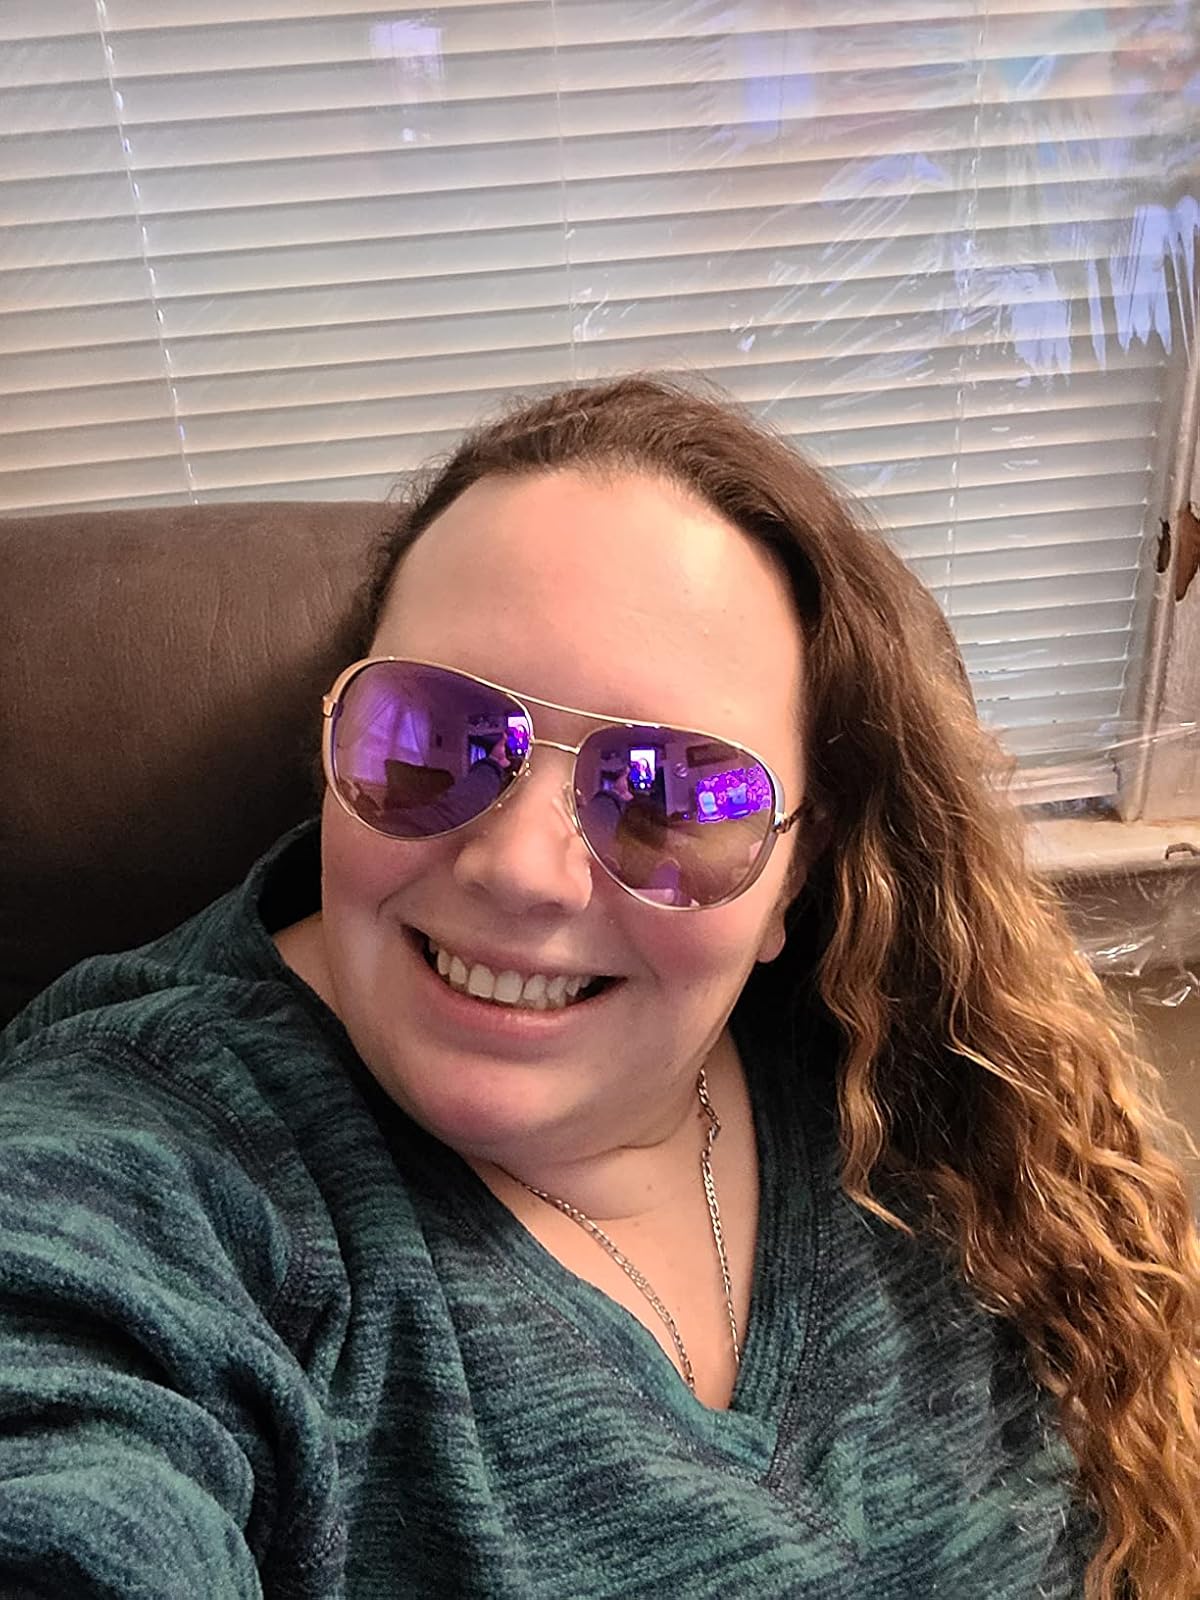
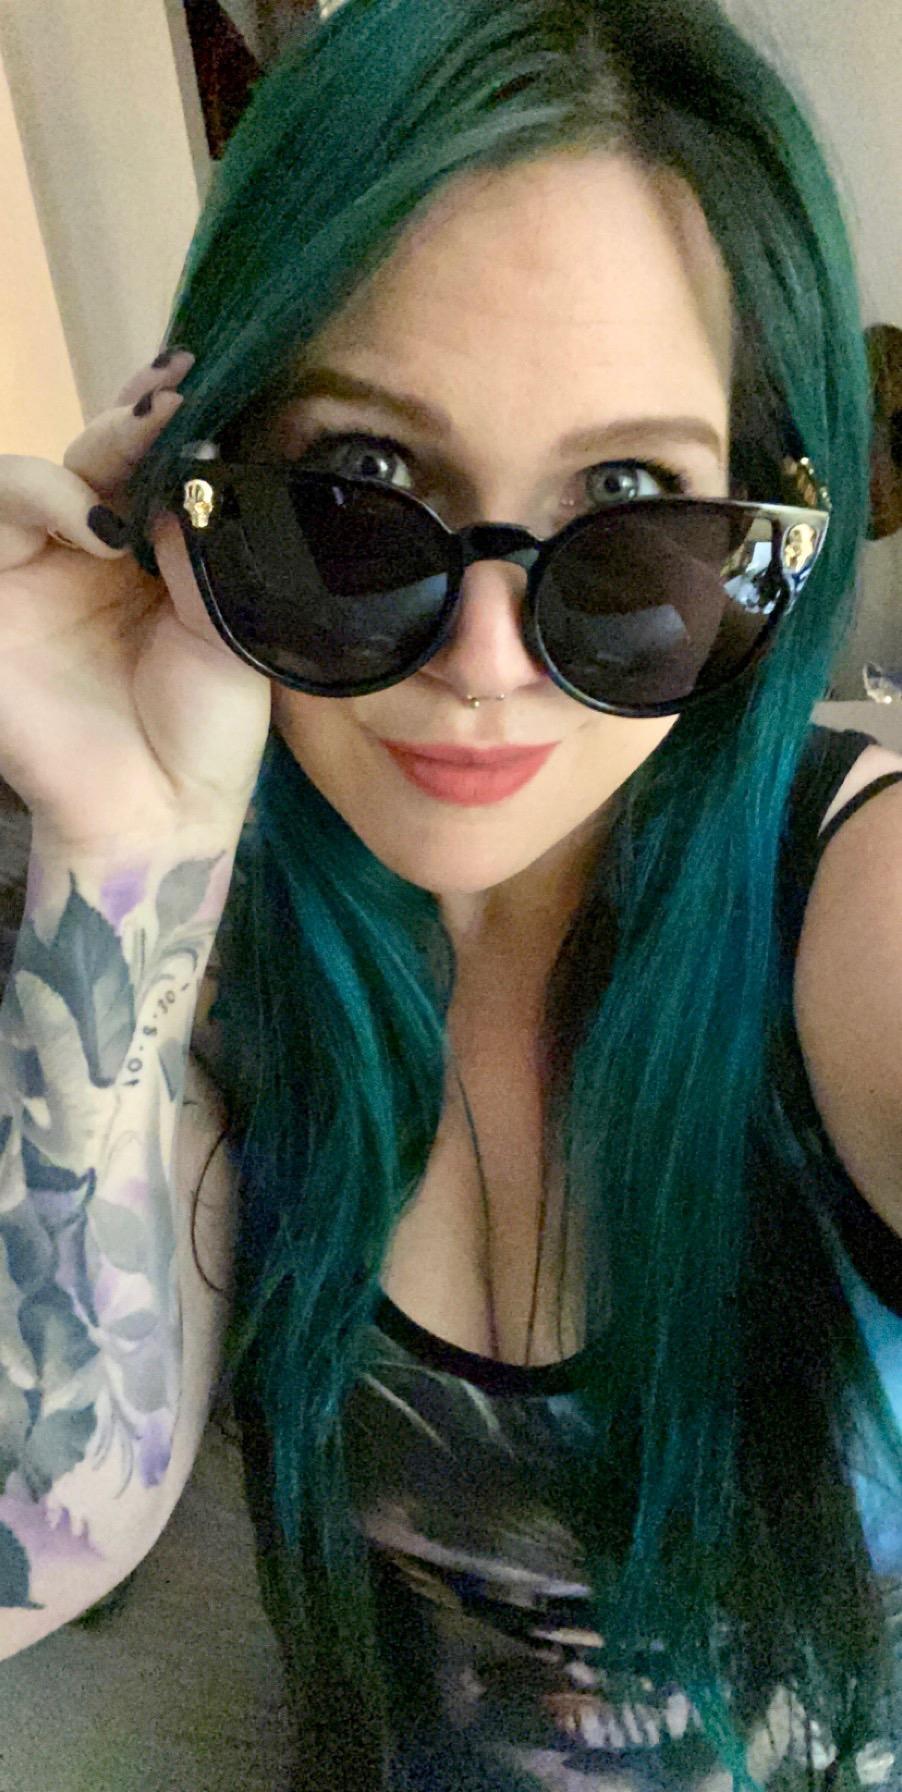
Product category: accessories_sunglasses
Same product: no